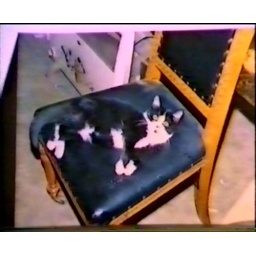
The mill cat on the best seat in the house :)